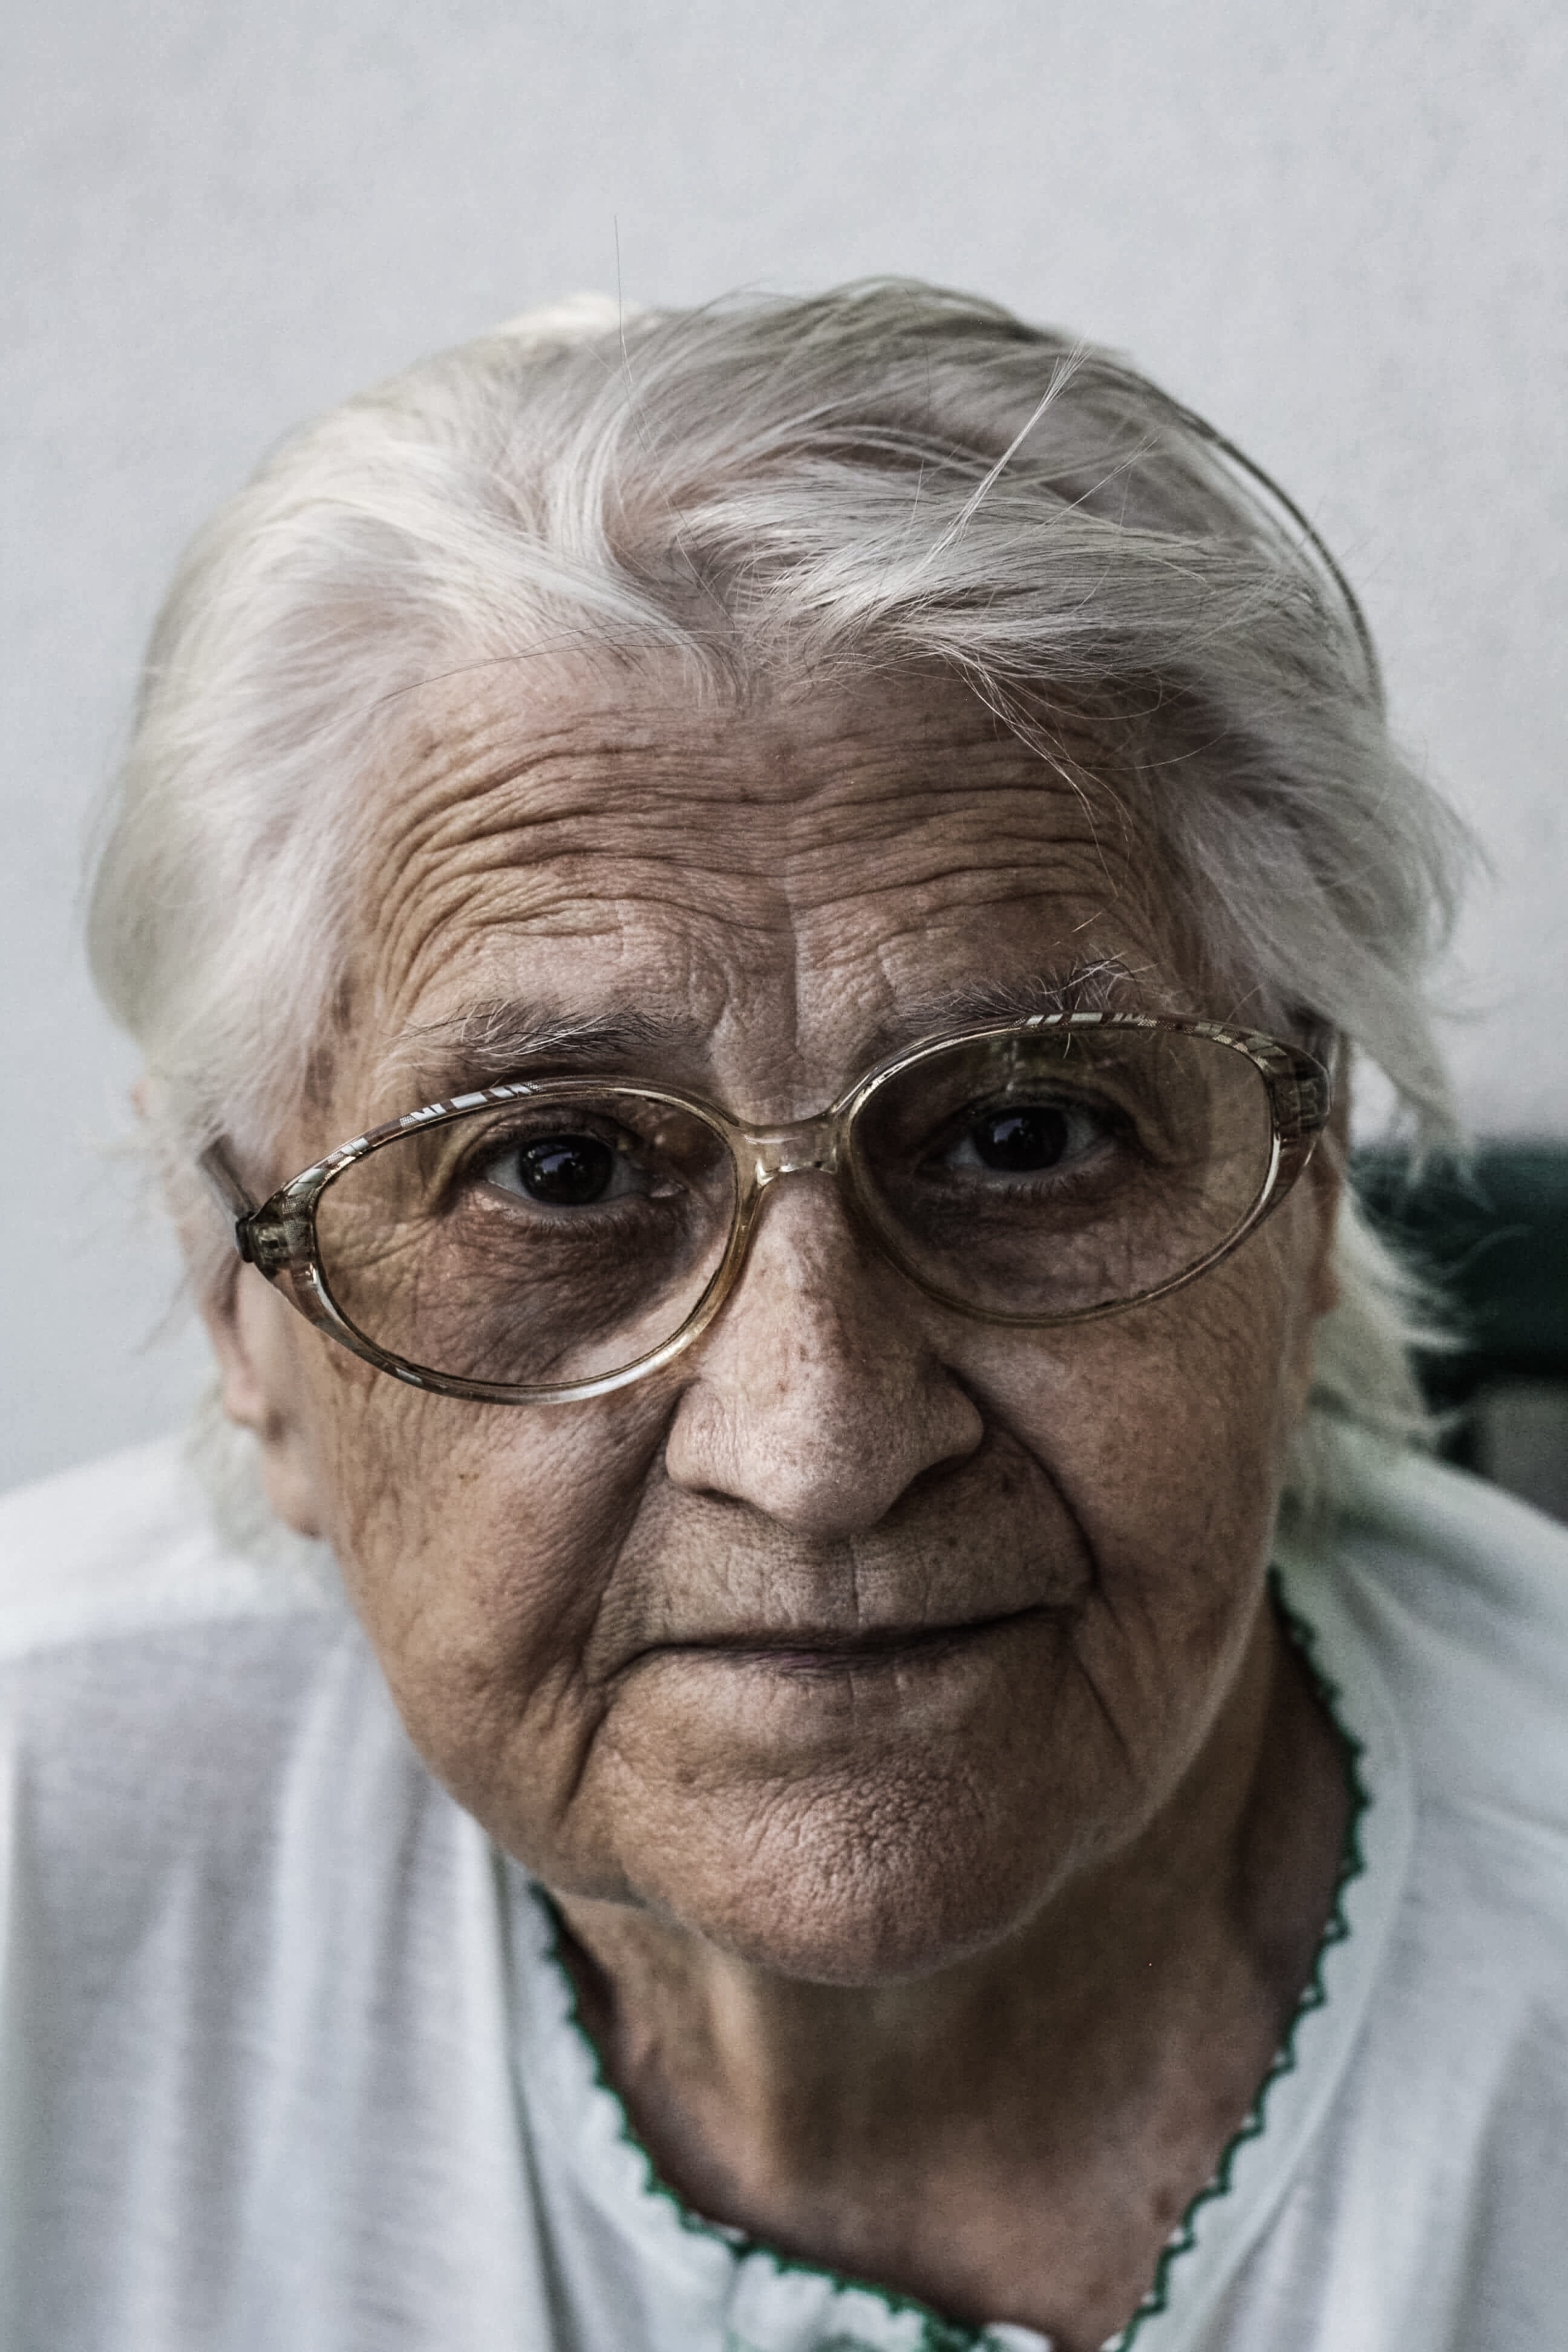
Gender: women